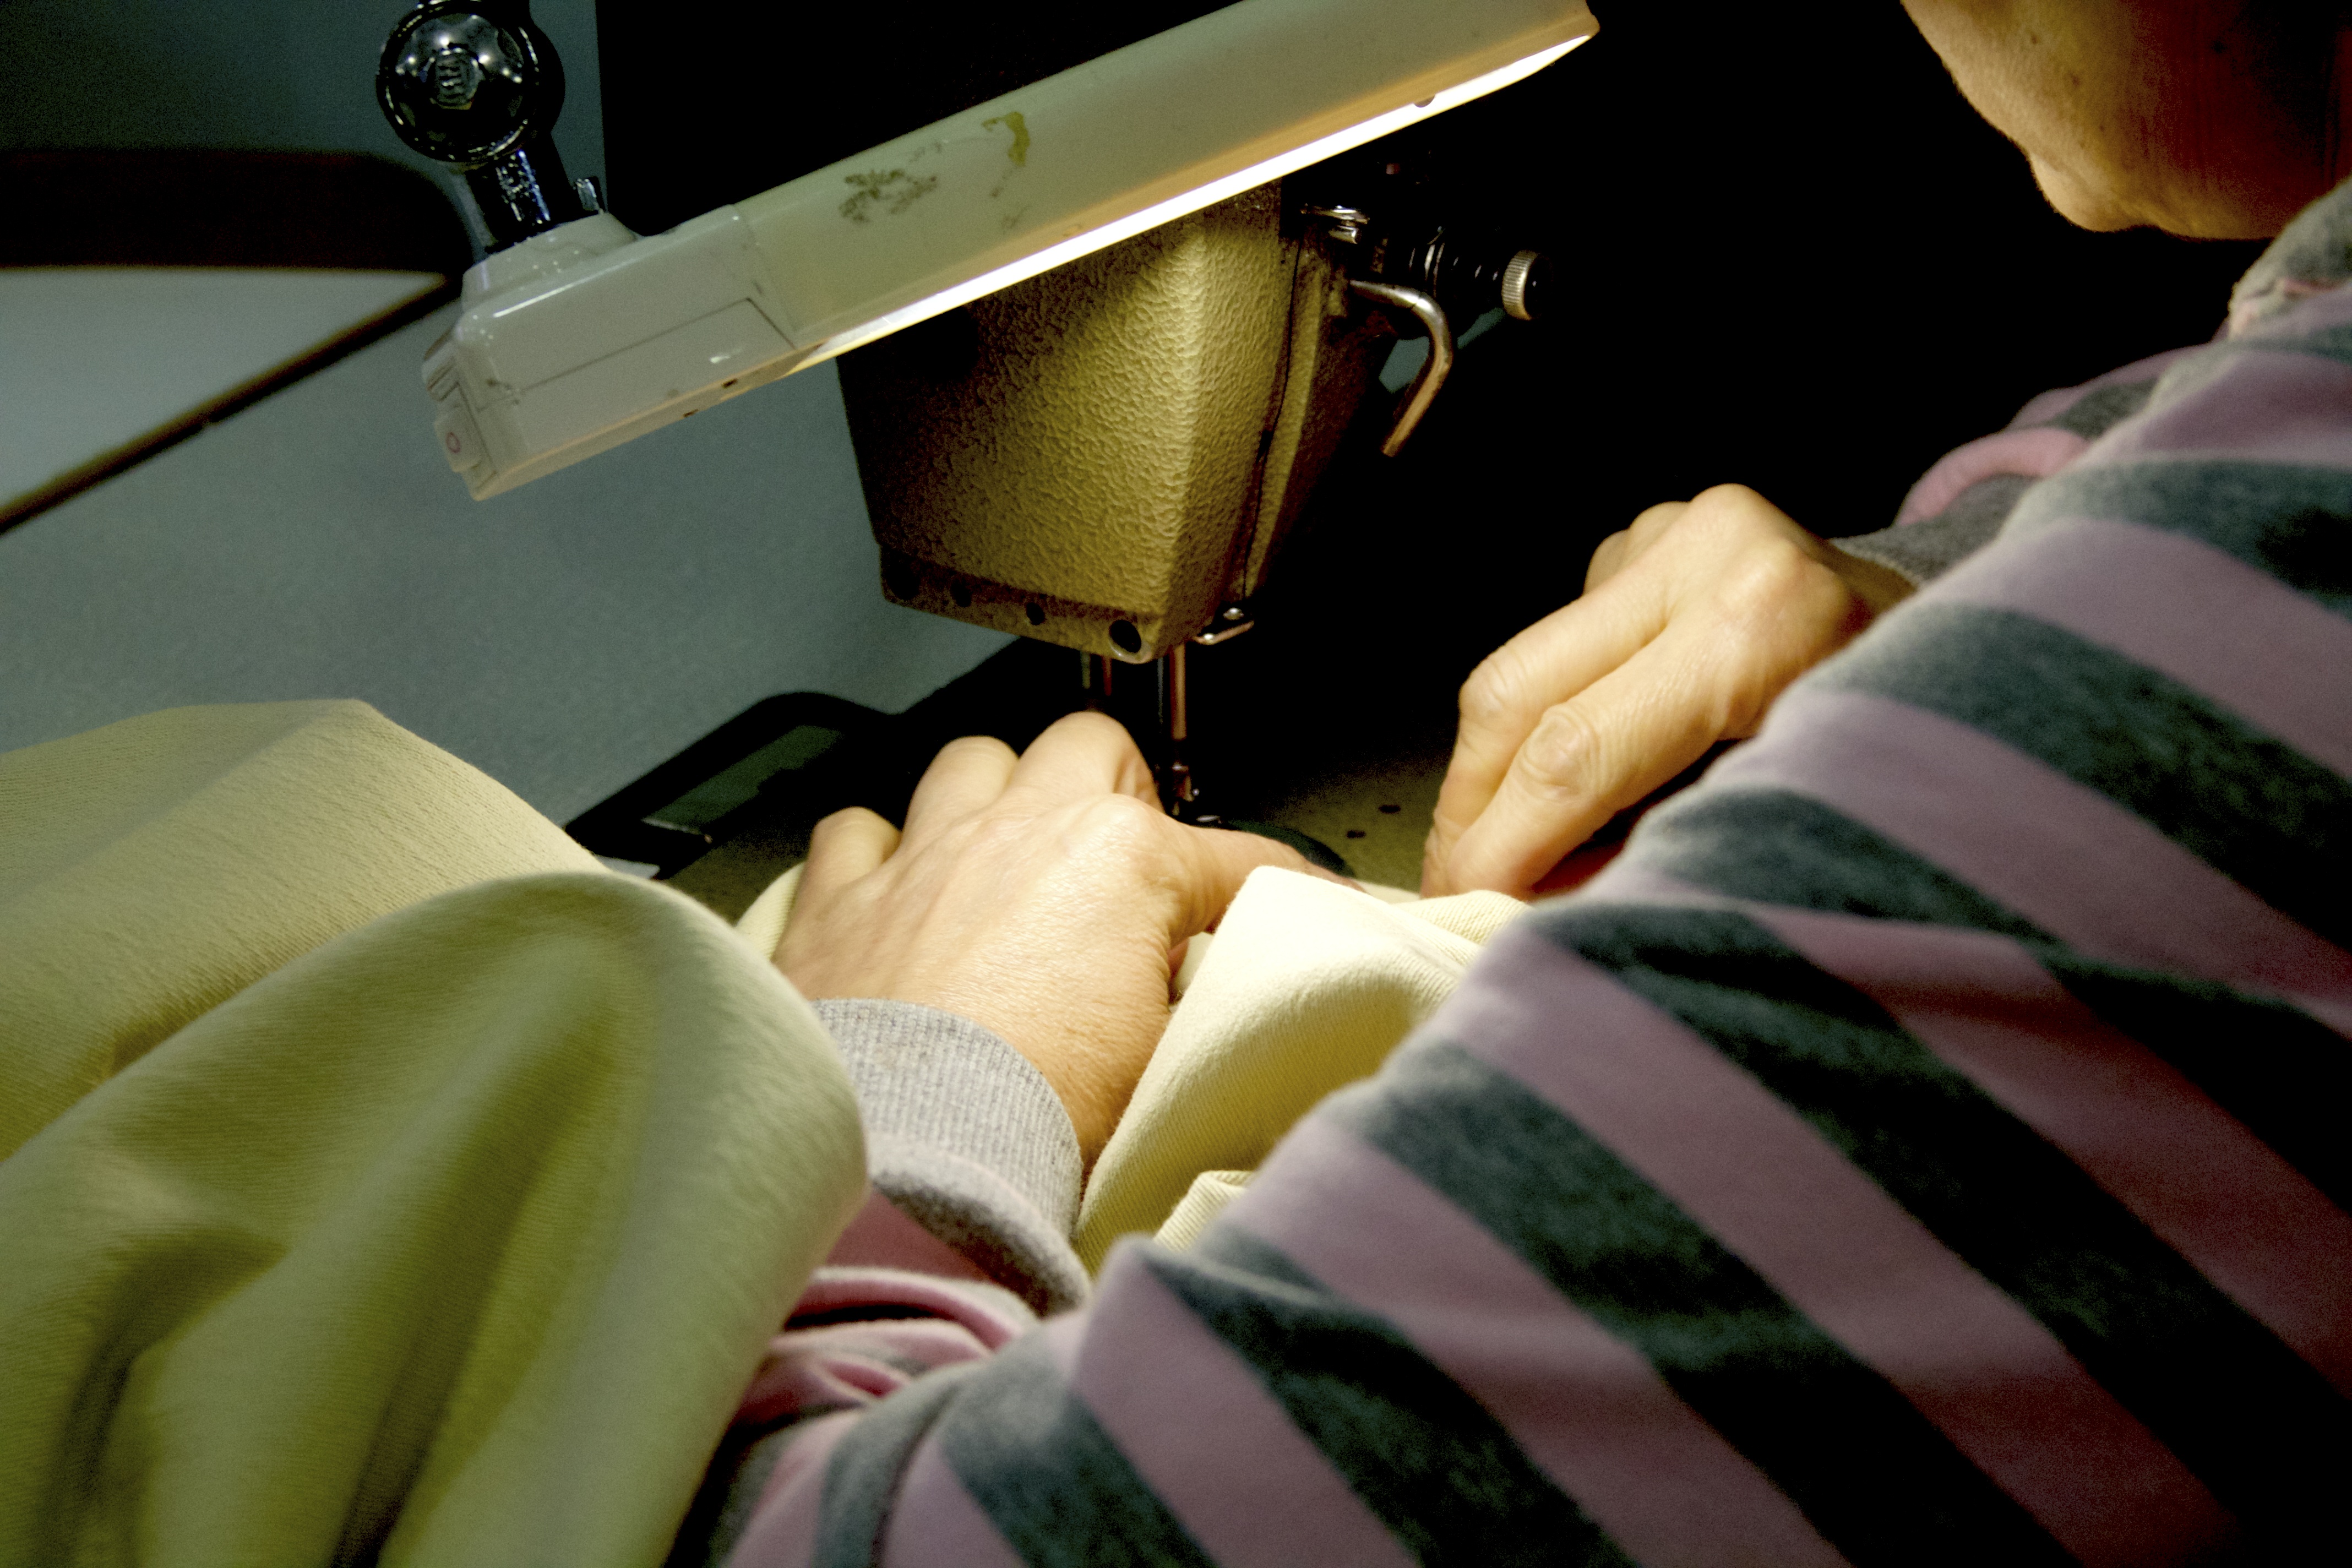
work, hand, color, machine, craft, fabric, sewing, sewing machine, sew, tailor, close up, manufacturing, textile, glasses